List of rail accidents (2010–2019)

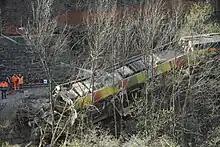
Merano derailment.

4 January – "Finland" – 2010 Helsinki Central Station accident: A passenger train suffered a brake failure and crashed into a hotel at station.